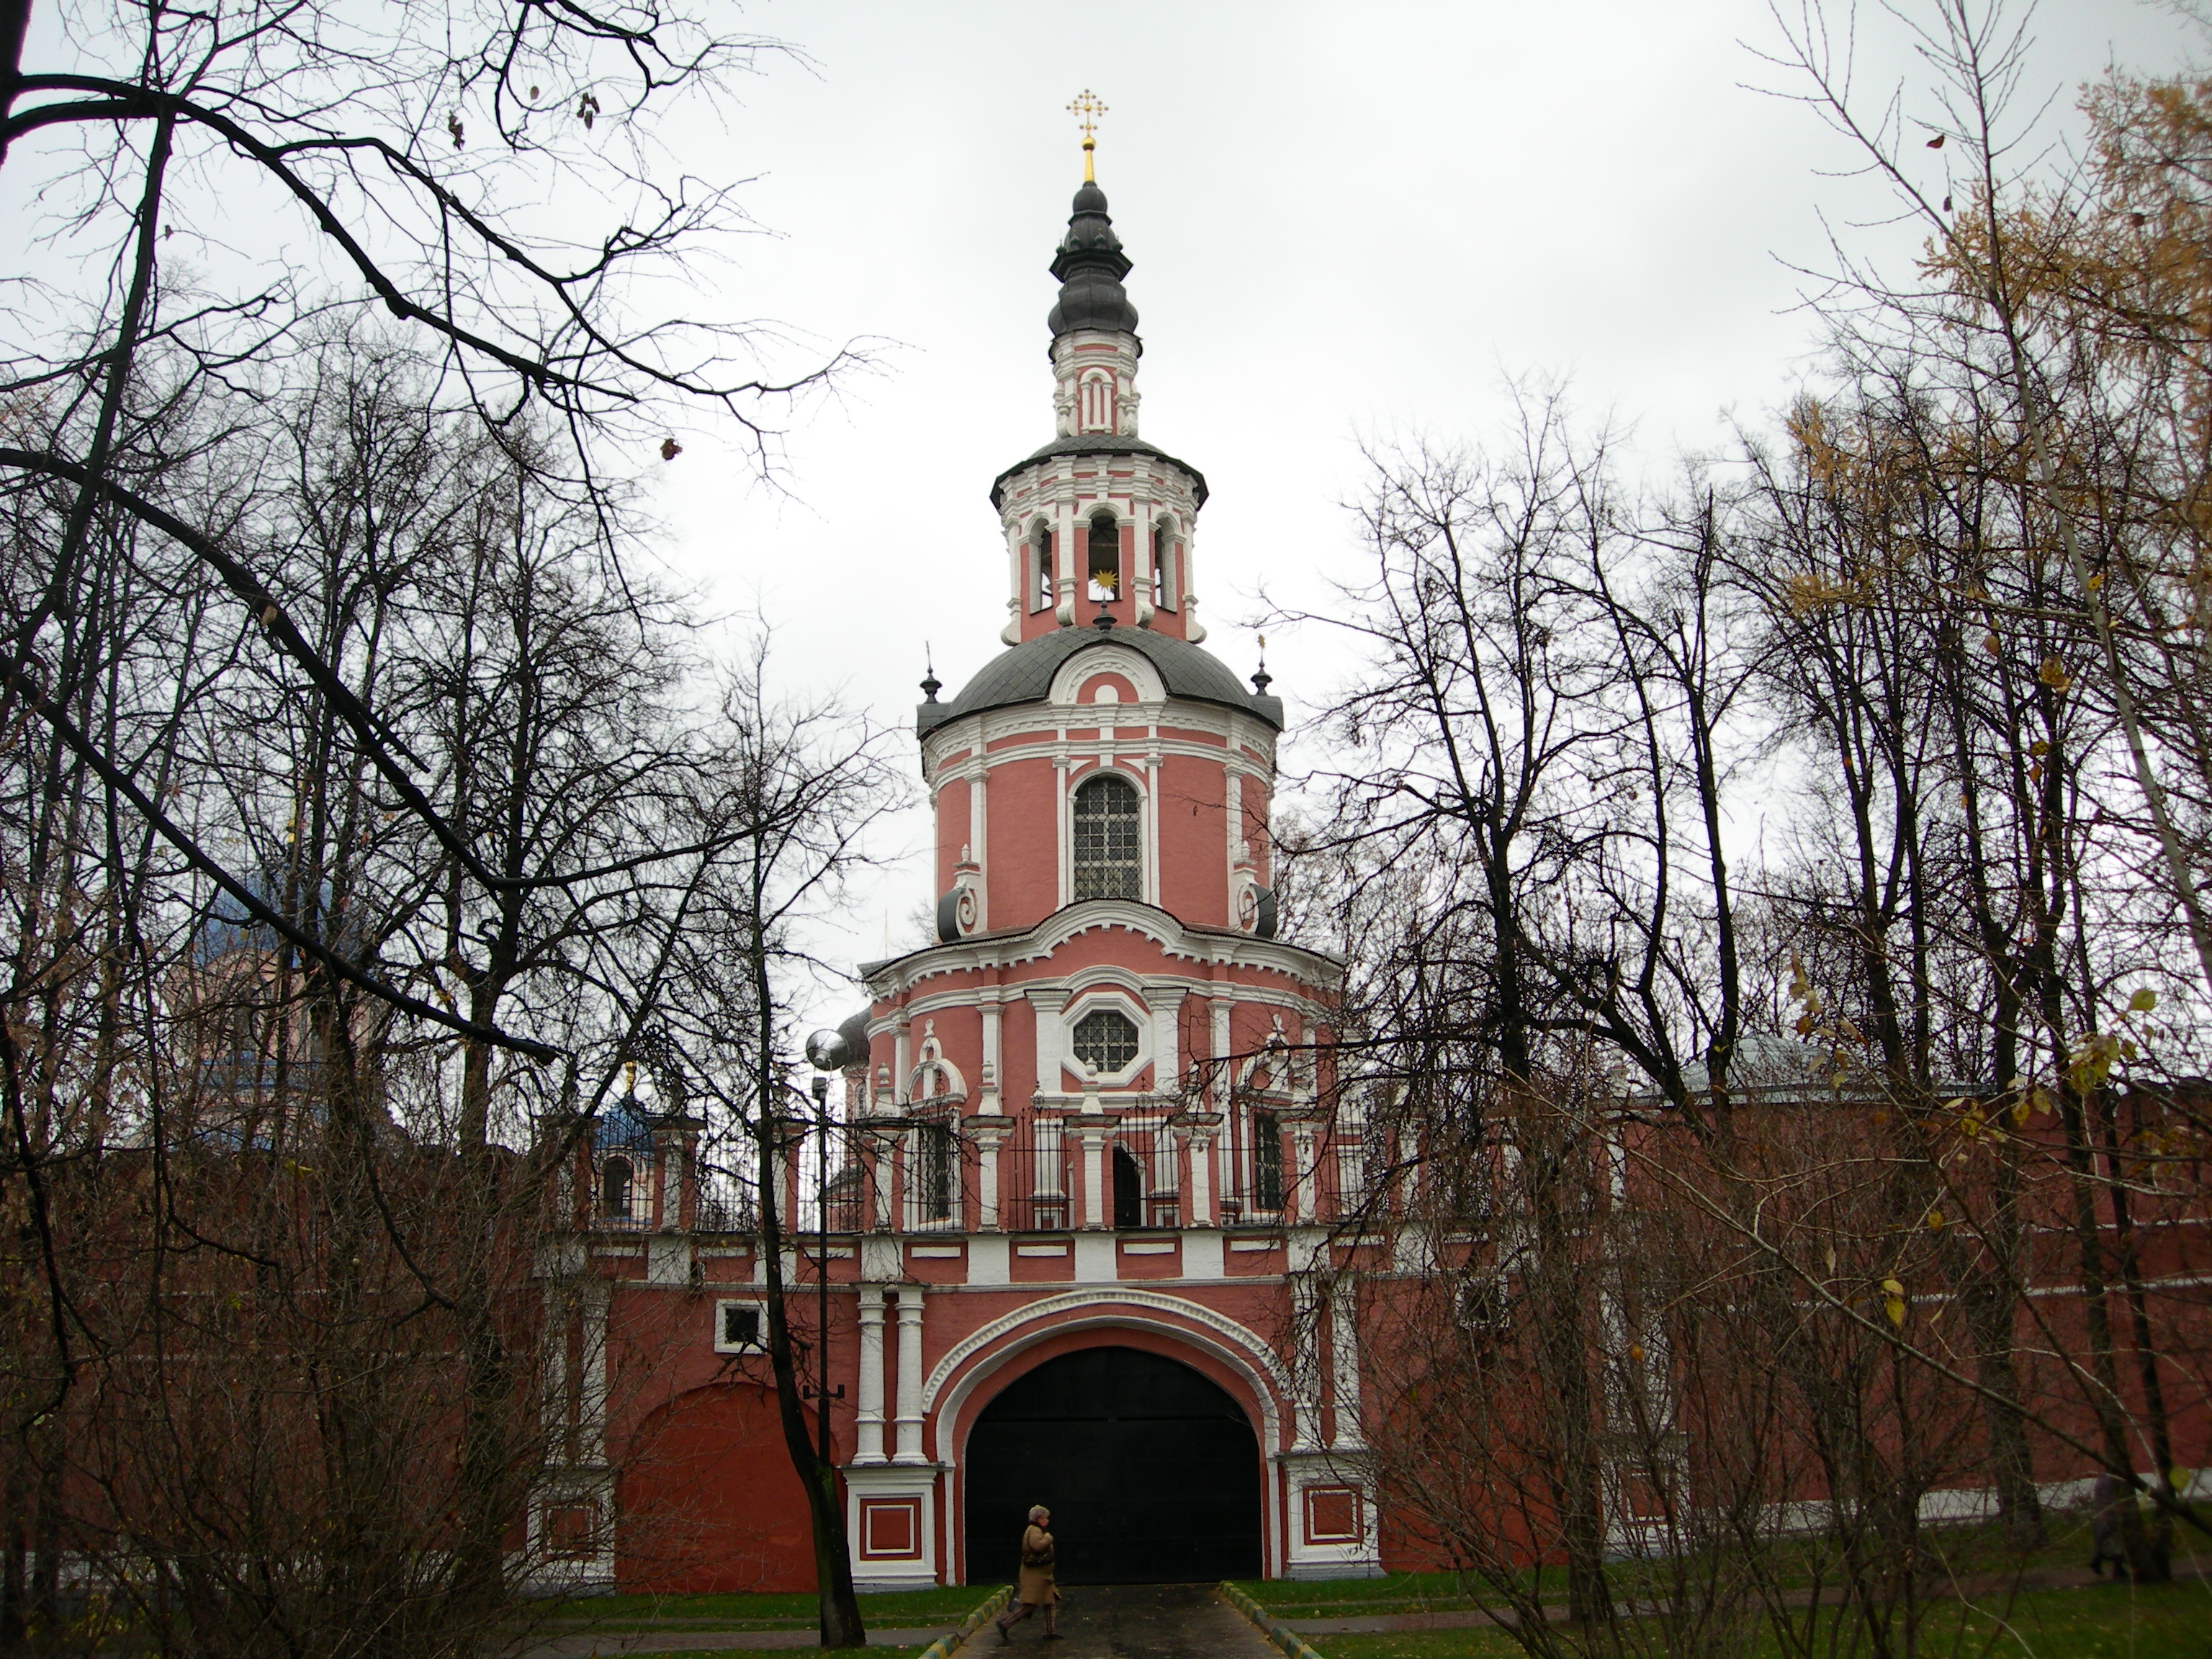
architecture, building, city, cityscape, tower, autumn, church, cathedral, chapel, nikon, place of worship, bell tower, steeple, monastery, moscow, russia, cityscapes